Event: Nepal Earthquake
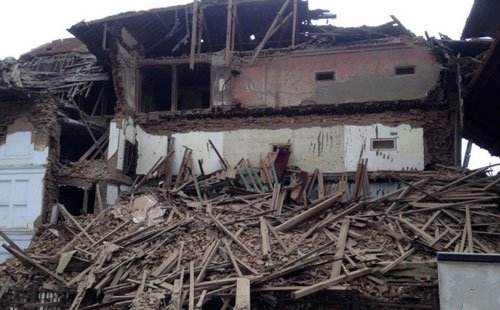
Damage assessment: damage